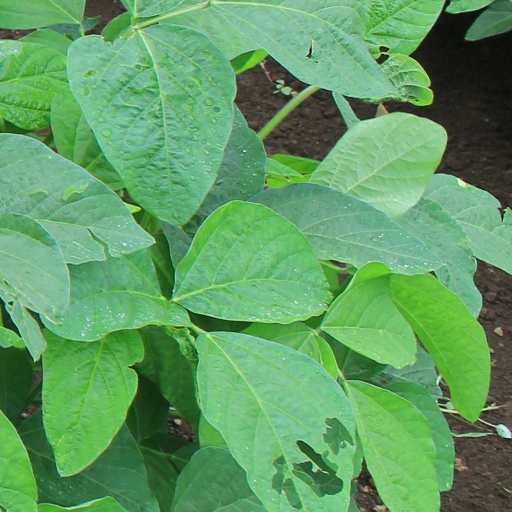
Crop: soybean